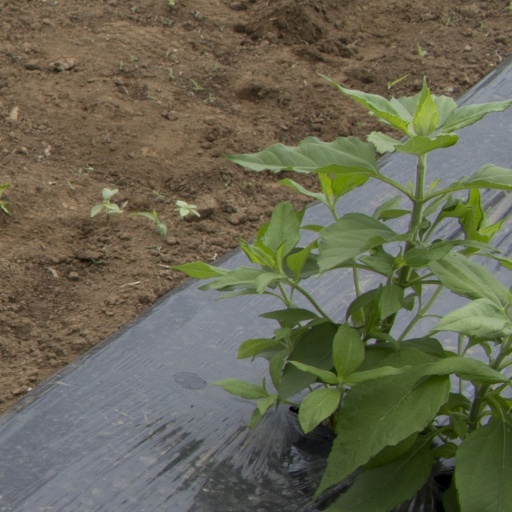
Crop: Jerusalem artichoke